Josiah Gregg

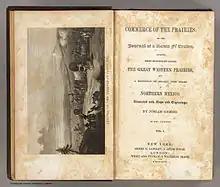
The frontispiece and title page of "Commerce of the Prairies"

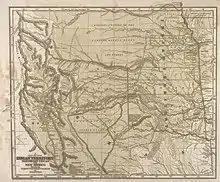
"A Map of the Indian Territory", published in "Commerce of the Prairies"

Gregg's book "Commerce of the Prairies", published in two volumes in 1844, is an account of his time spent as a trader on the Santa Fe Trail from 1831 to 1840 and includes commentary on the geography, botany, geology, and culture of New Mexico. Gregg wrote about local people and described Indian culture and artifacts. The book was an immediate success and established Gregg's literary reputation. It went through several editions, sold a large number in England, and was translated into French and German. The map he produced of the Santa Fe Trail and surrounding plains was the most detailed up to that time, and his suggestions of where the Red River headwaters might be found inspired the journey of Randolph B. Marcy and George B. McClellan in 1852.